Universal Wrestling Federation (Herb Abrams) championships

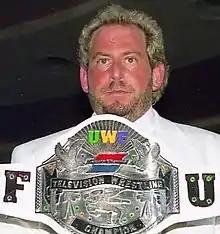
Herb Abrams holding the UWF SportsChannel Television Championship at New York Penta in May 1991

The UWF Americas Championship was a short lived secondary title in the Universal Wrestling Federation that was created not long before the federation folded.